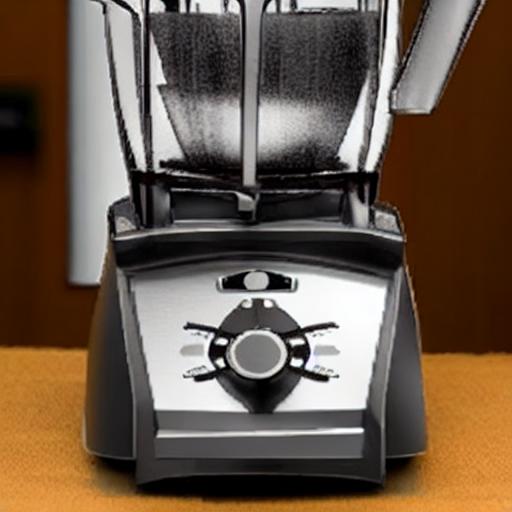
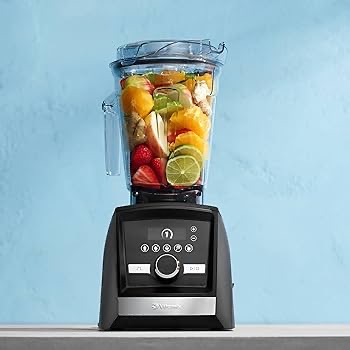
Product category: items_blender
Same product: no